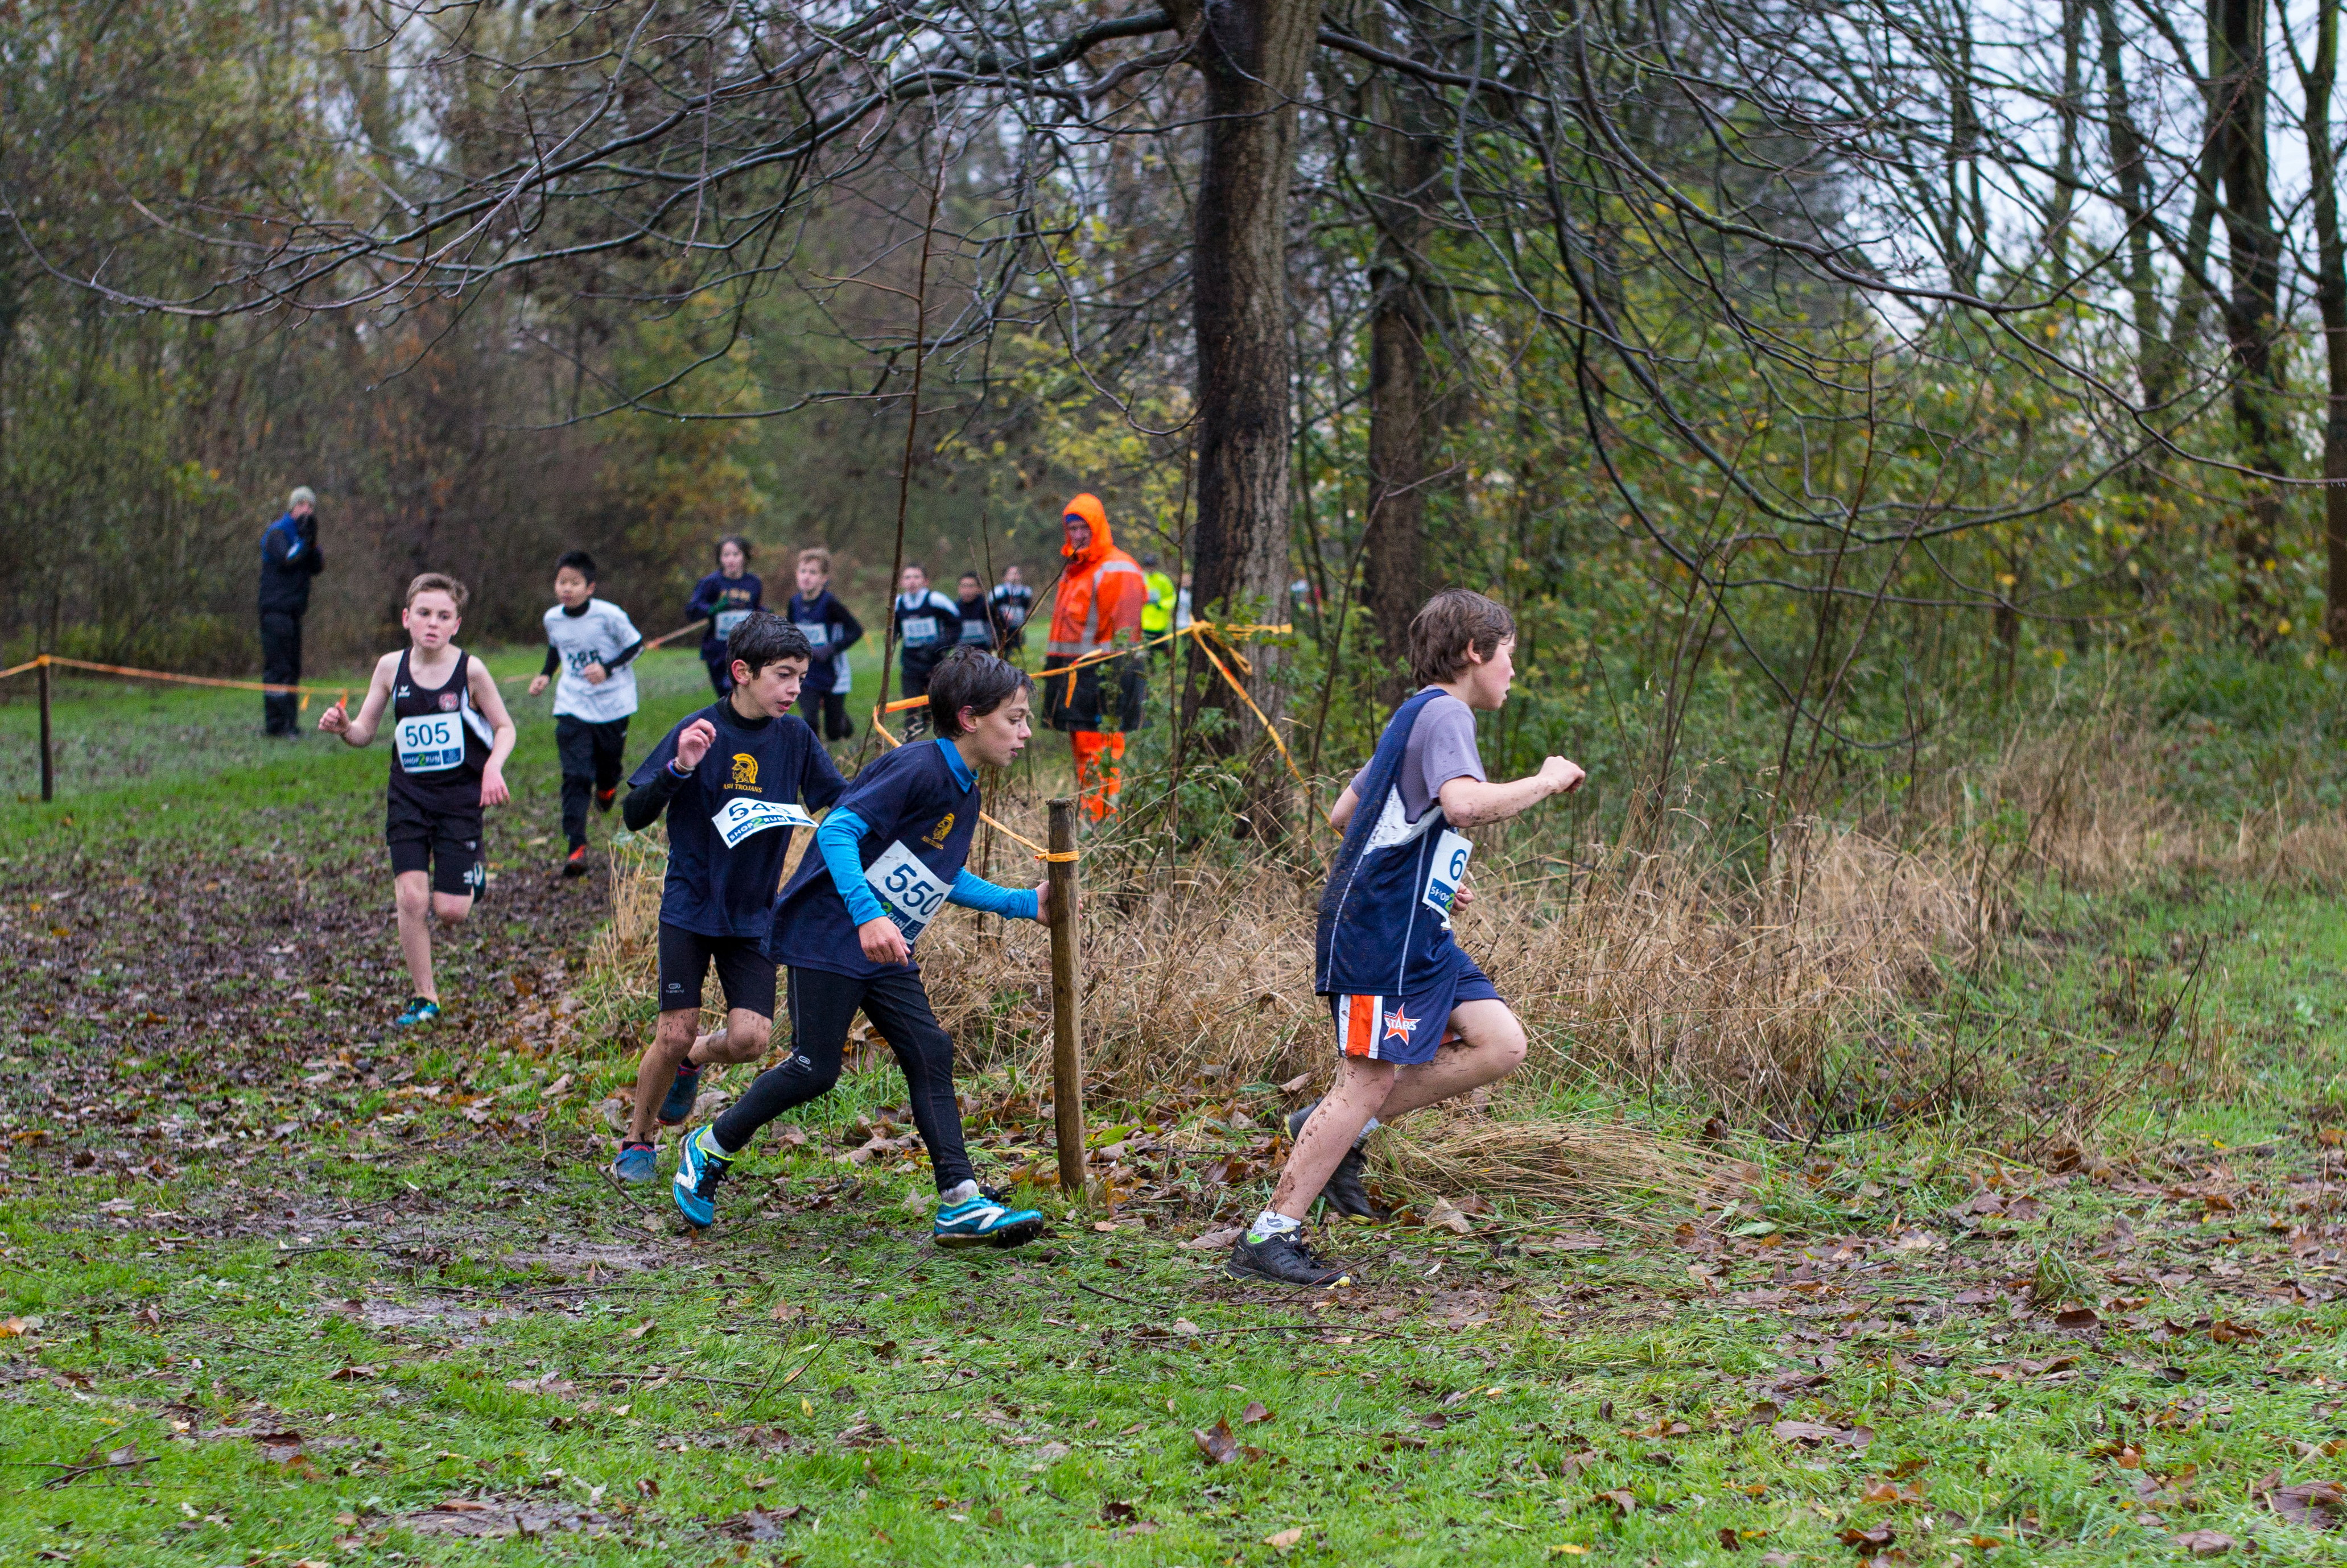
person, trail, running, recreation, race, sports, woodland, endurance, athletics, physical exercise, outdoor recreation, orienteering, human action, ultramarathon, duathlon, cross country running, cross country cycling